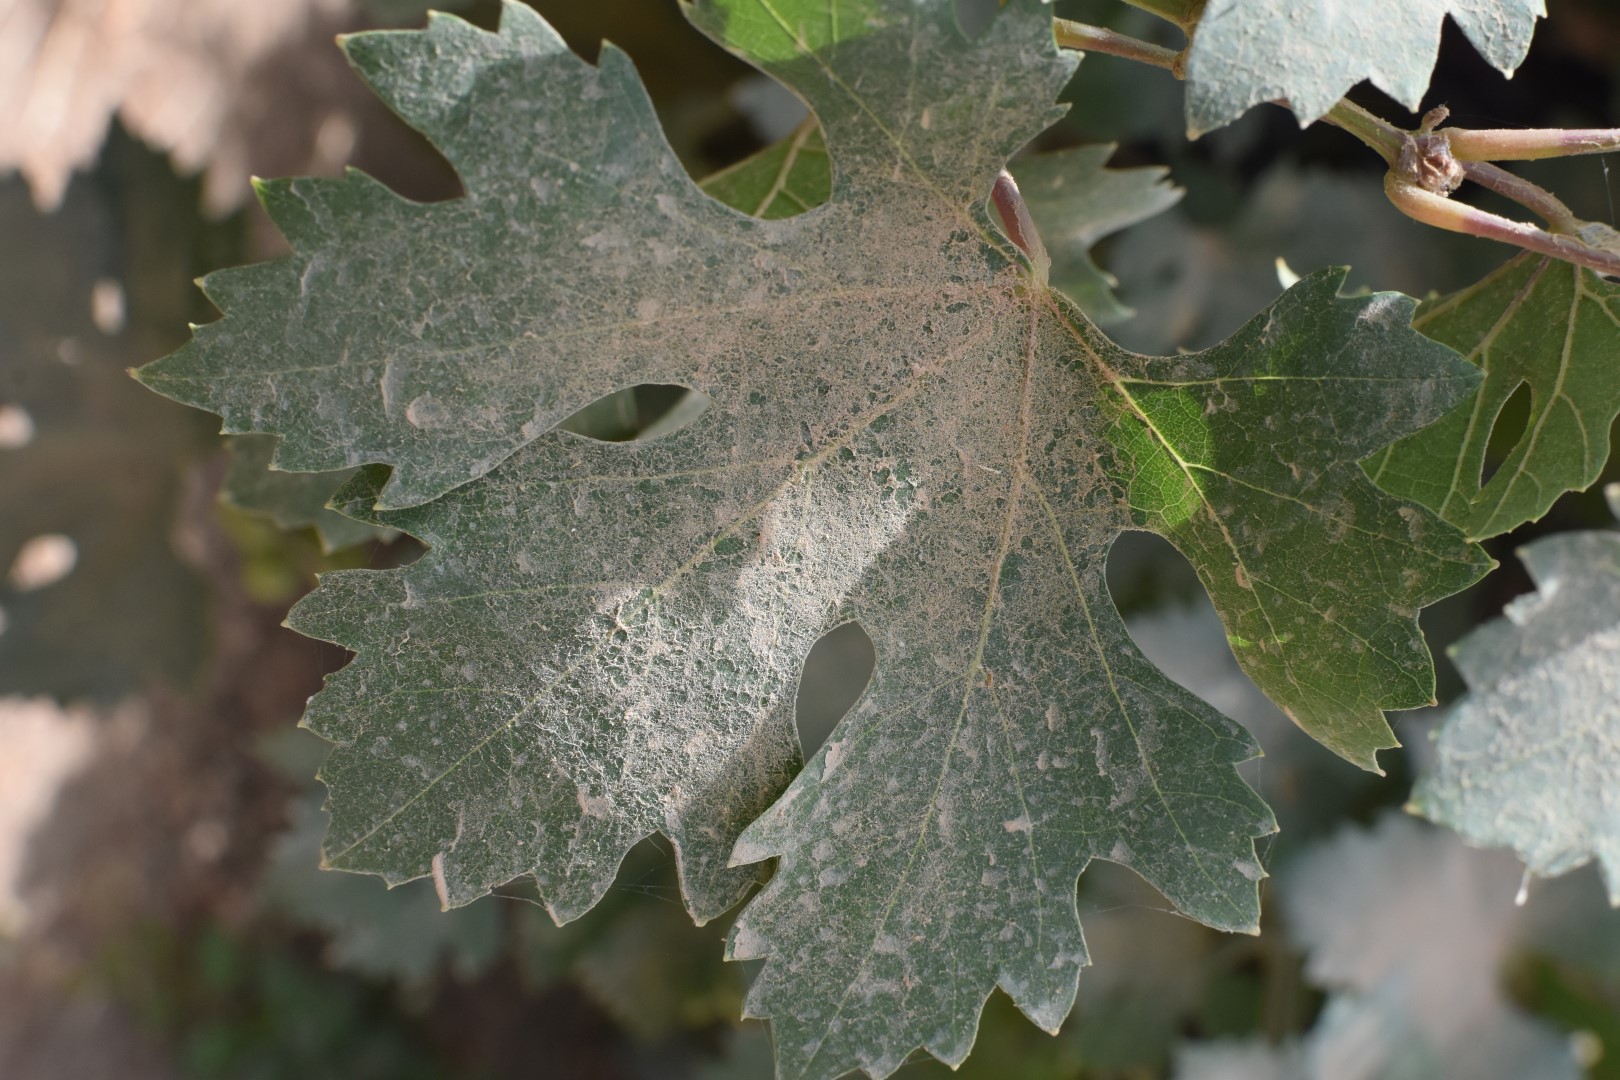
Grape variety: Riasi